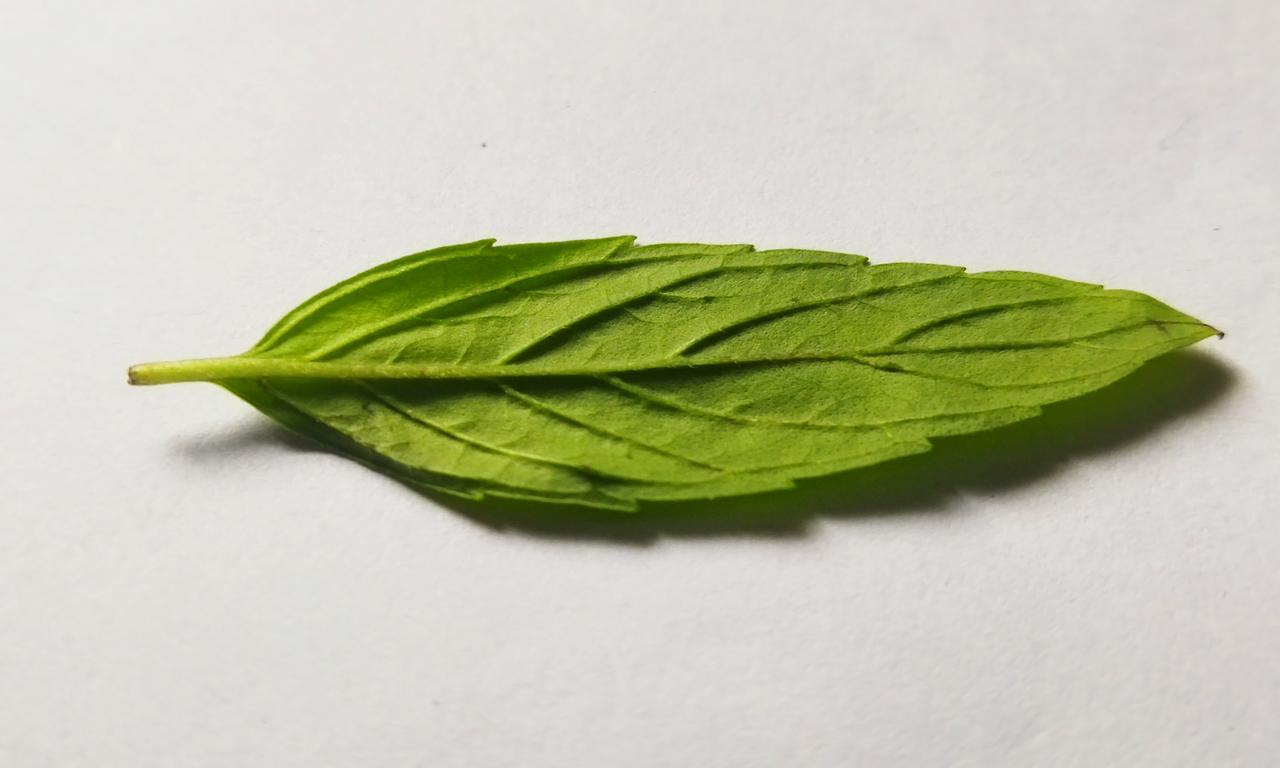
Label: Fresh